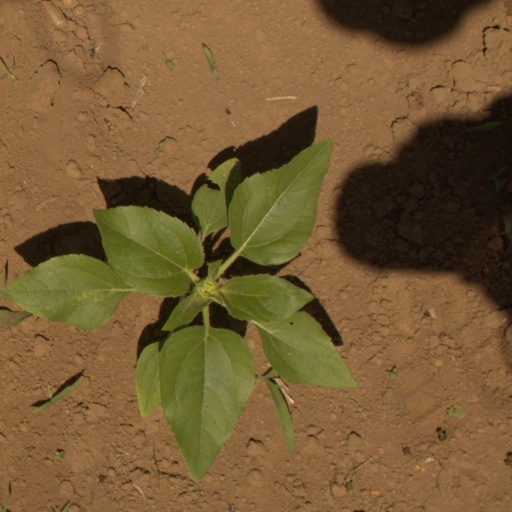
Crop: Jerusalem artichoke